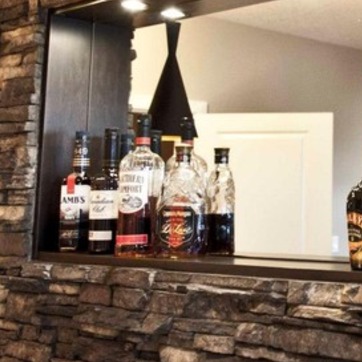
Material: glass